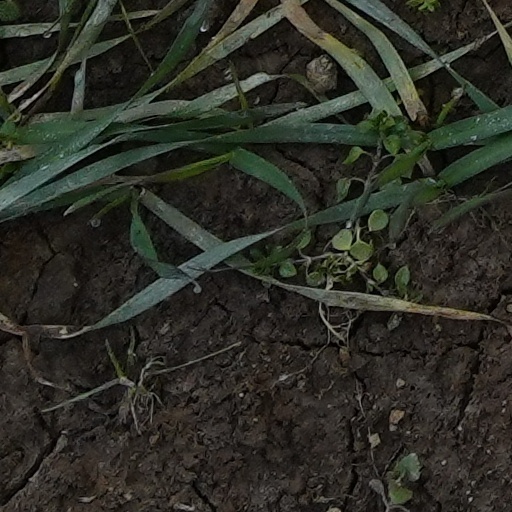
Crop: wheat